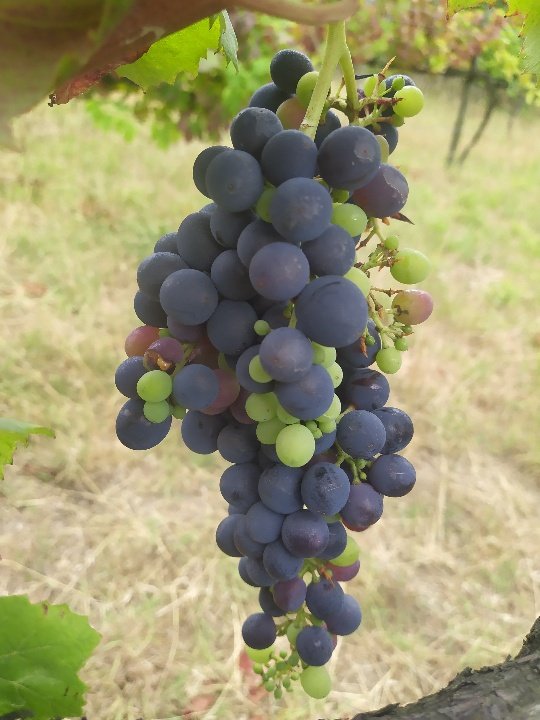
Berries visible: 112
Grape clusters: 1